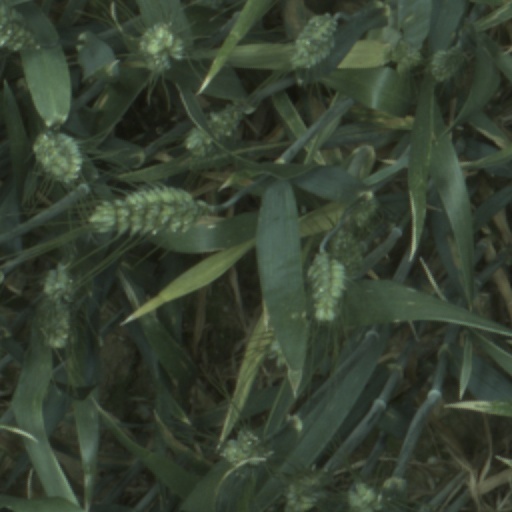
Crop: wheat